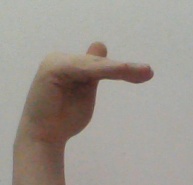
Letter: khaa